Made in Heart

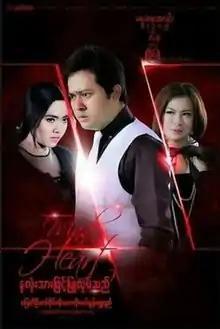

Made in Heart, is a 2014 Burmese drama film starring Pyay Ti Oo, Moe Hay Ko and Wutt Hmone Shwe Yi. The film, produced by Lucky Seven Film Production, premiered in Myanmar on October 3, 2014.